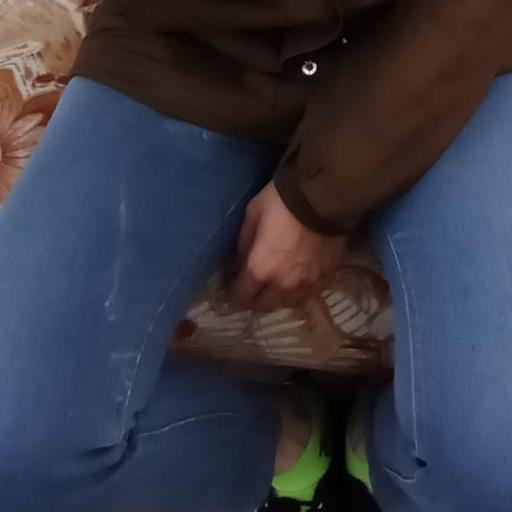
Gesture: no_gesture